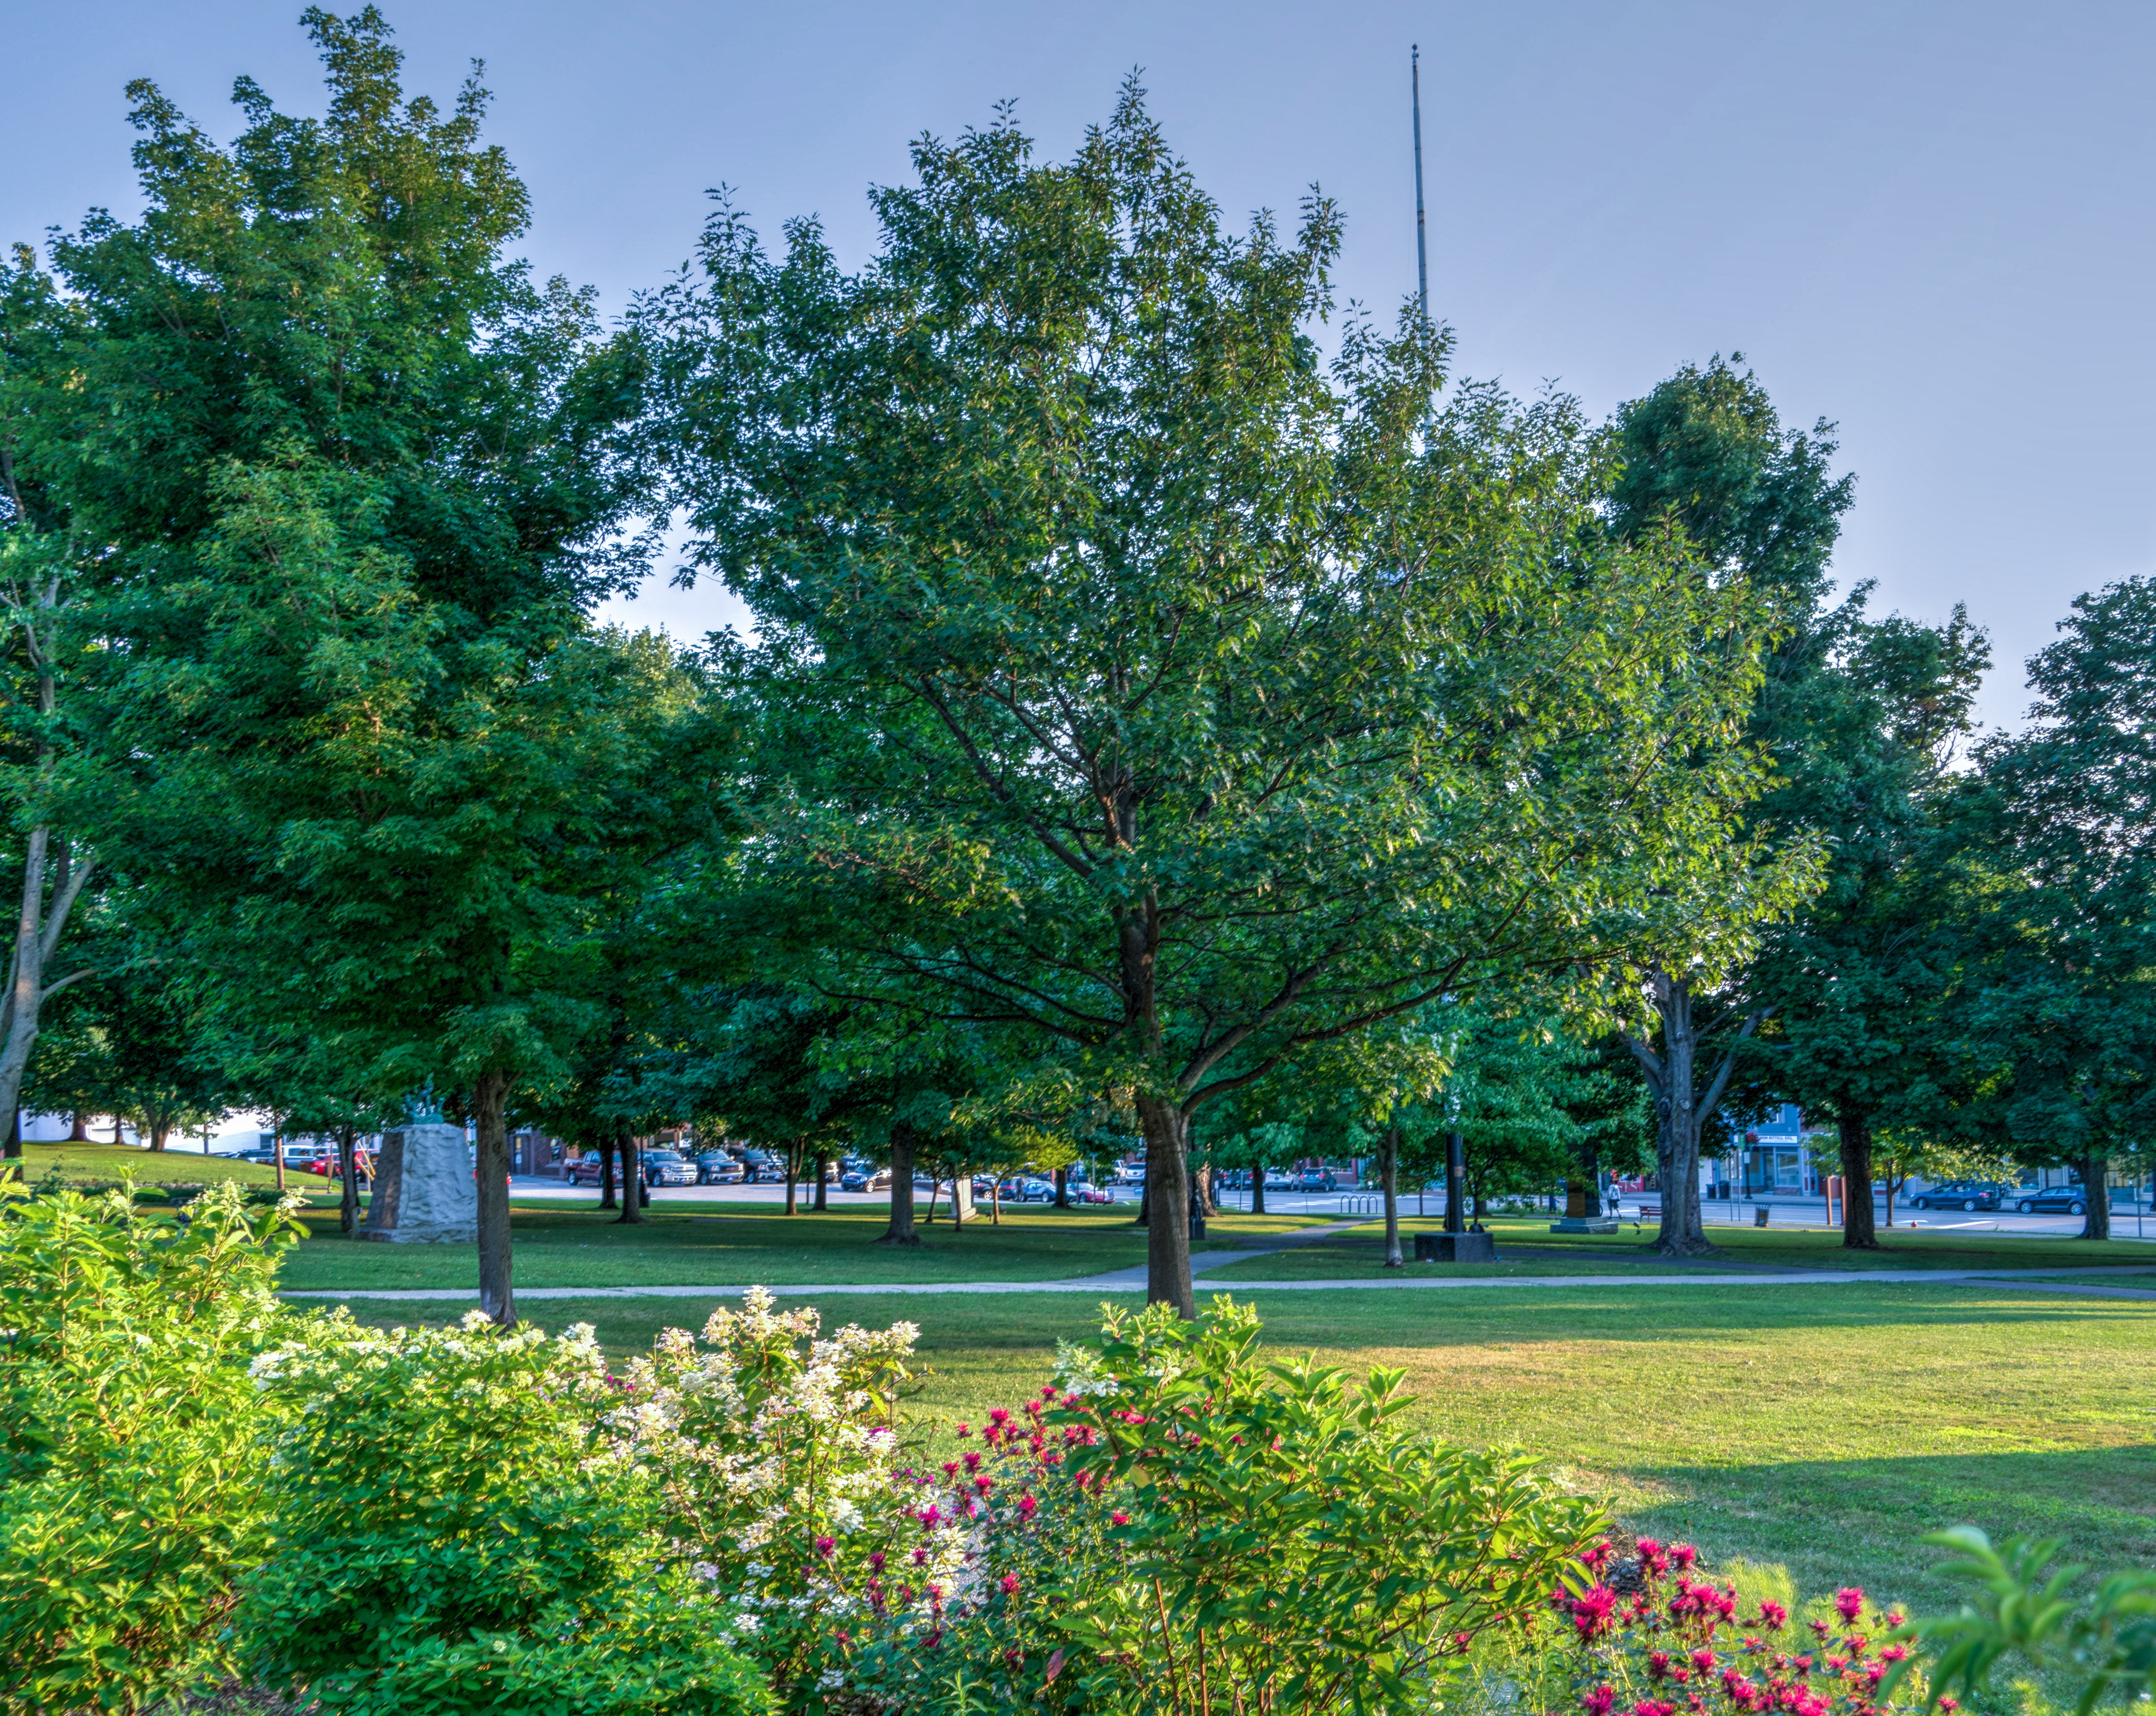
tree, nature, outdoor, plant, sky, lawn, leaf, flower, summer, travel, rural, green, park, usa, botany, garden, flowers, shrub, scene, gardens, estate, yard, vermont, ecosystem, flowering plant, new england, biome, woody plant, land plant